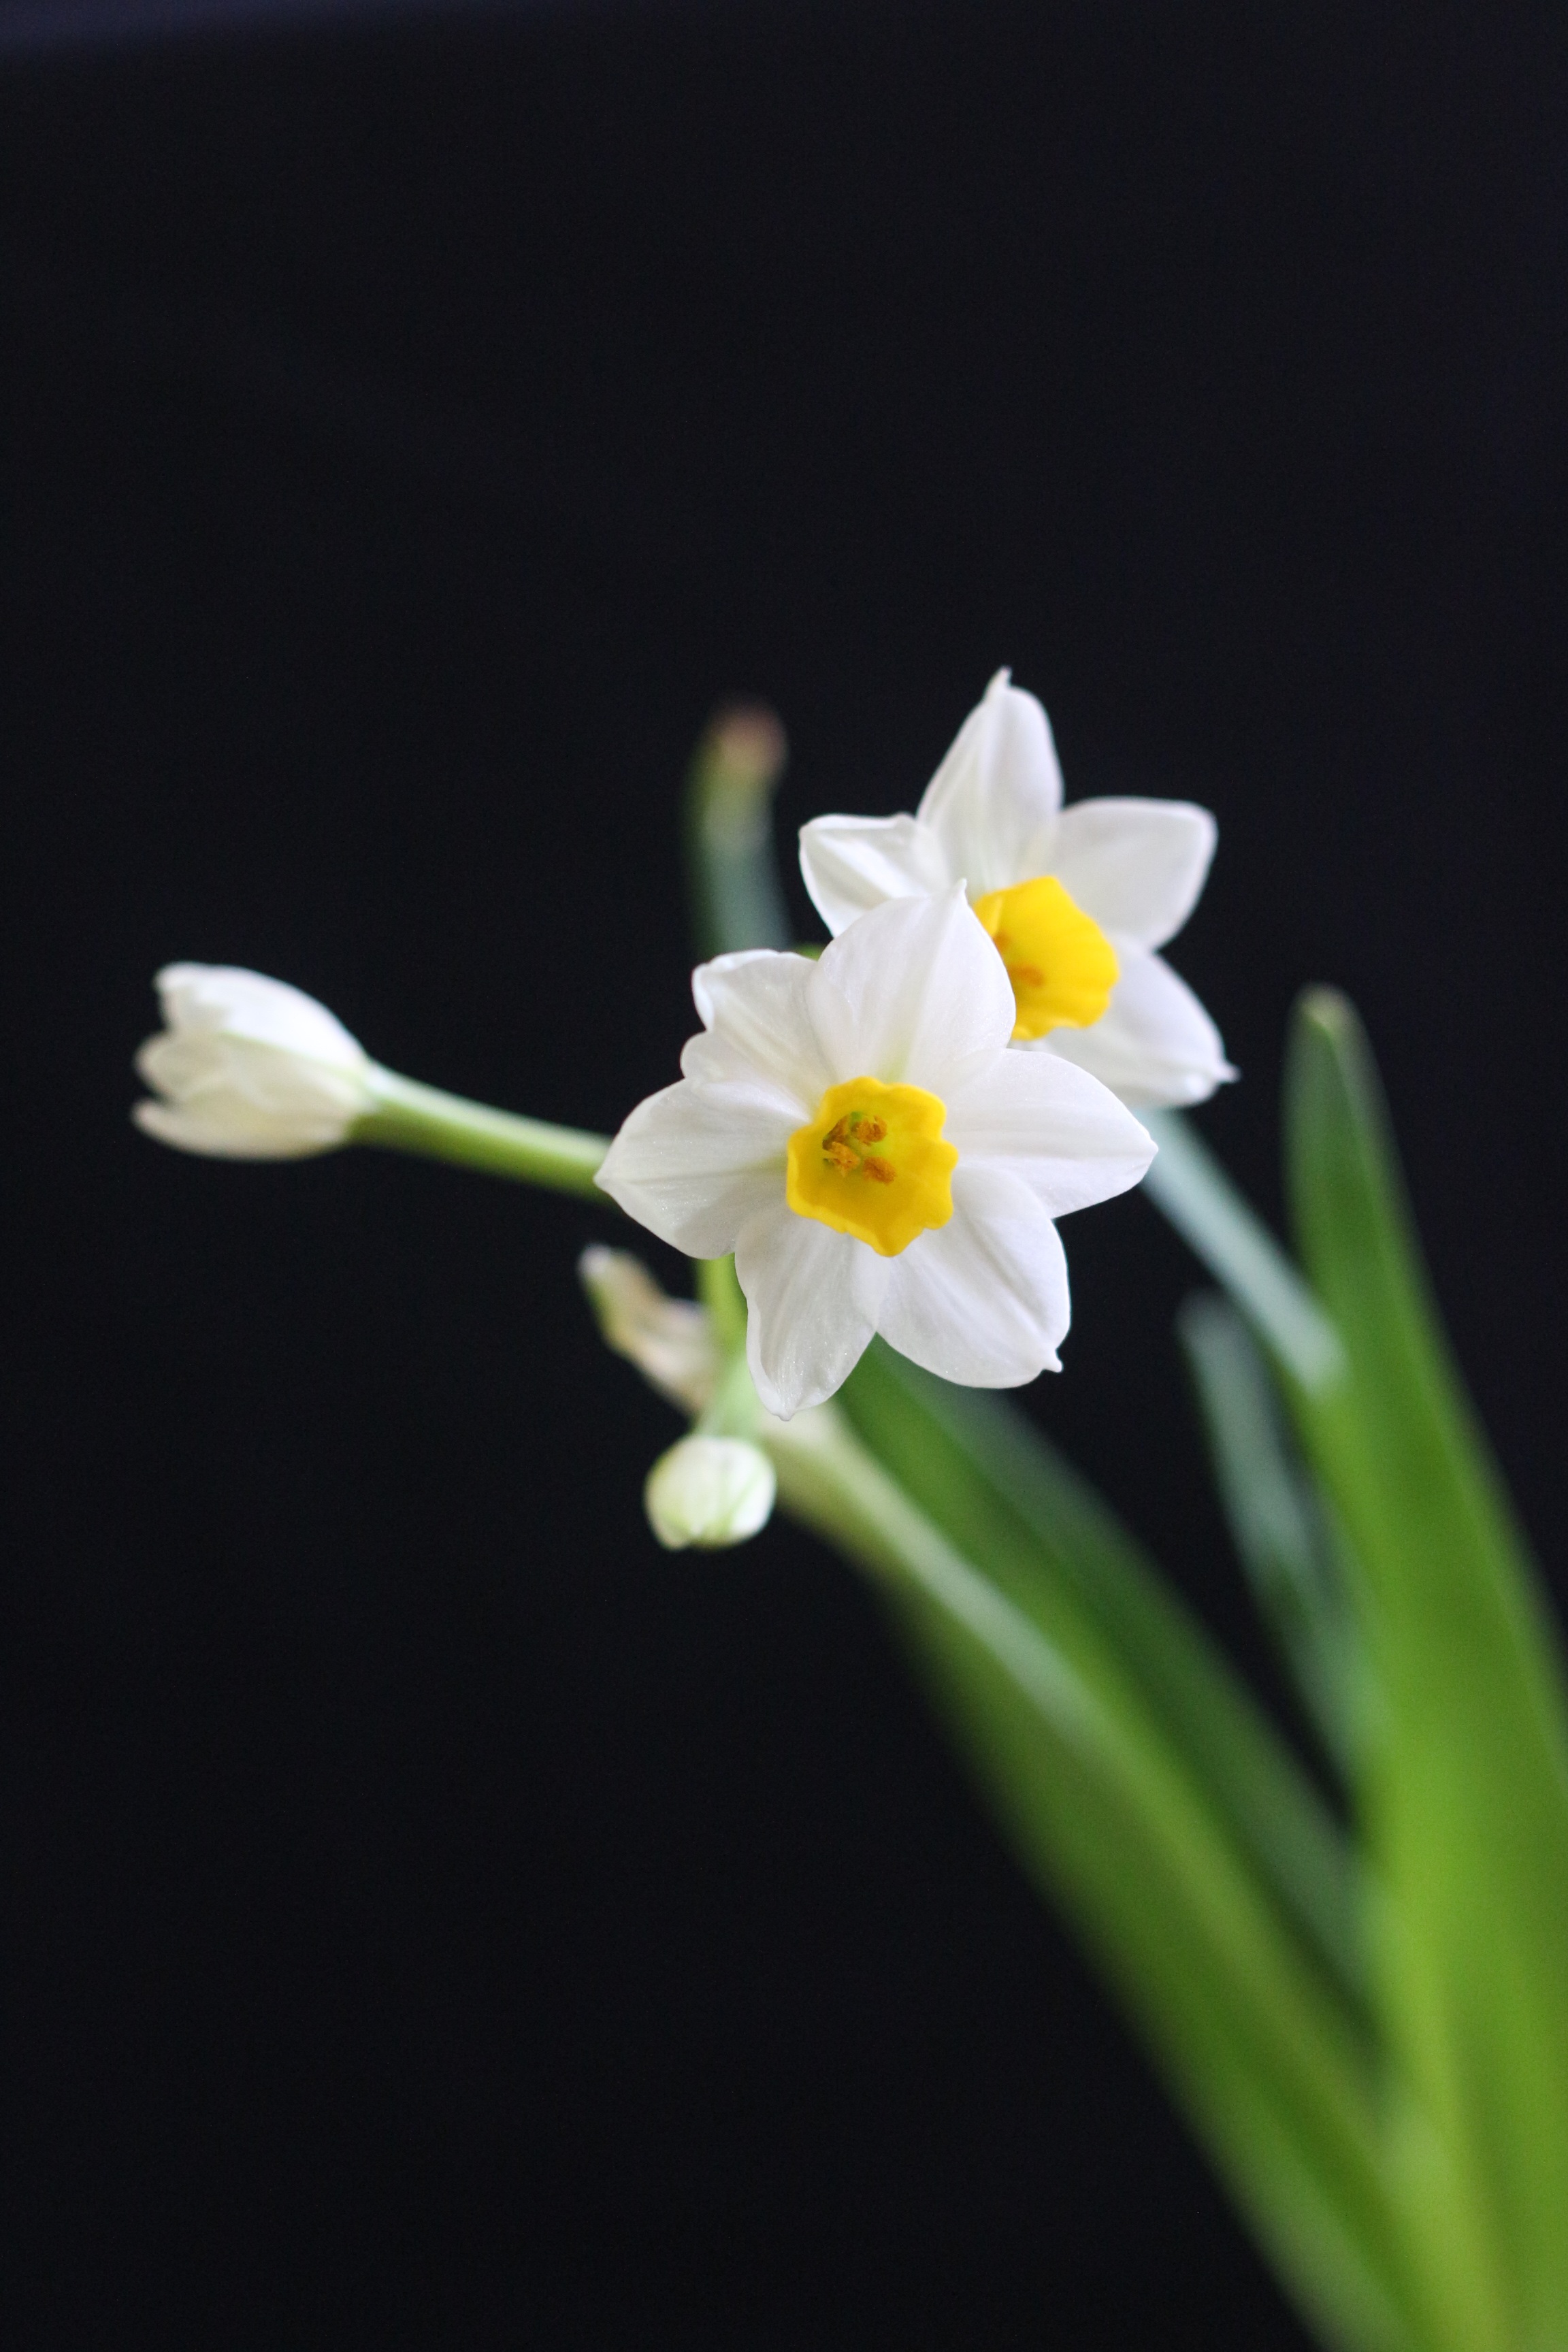
blossom, plant, white, flower, petal, botany, yellow, flora, wildflower, close up, narcissus, macro photography, flowering plant, chinese new year, plant stem, land plant